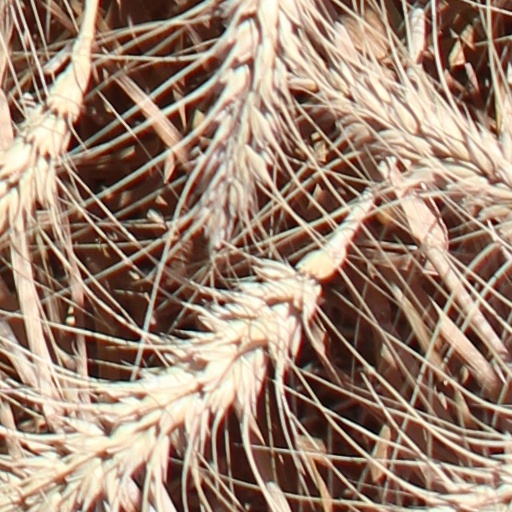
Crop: wheat